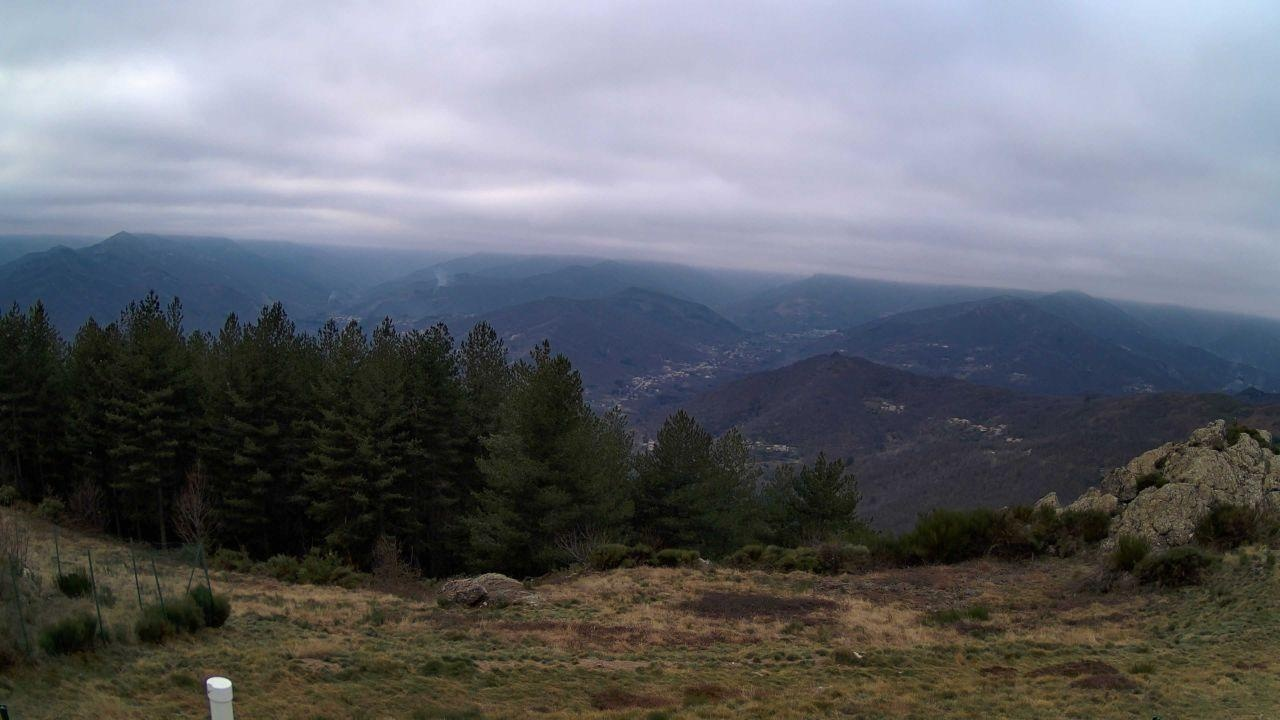
Fire: no
Smoke: yes